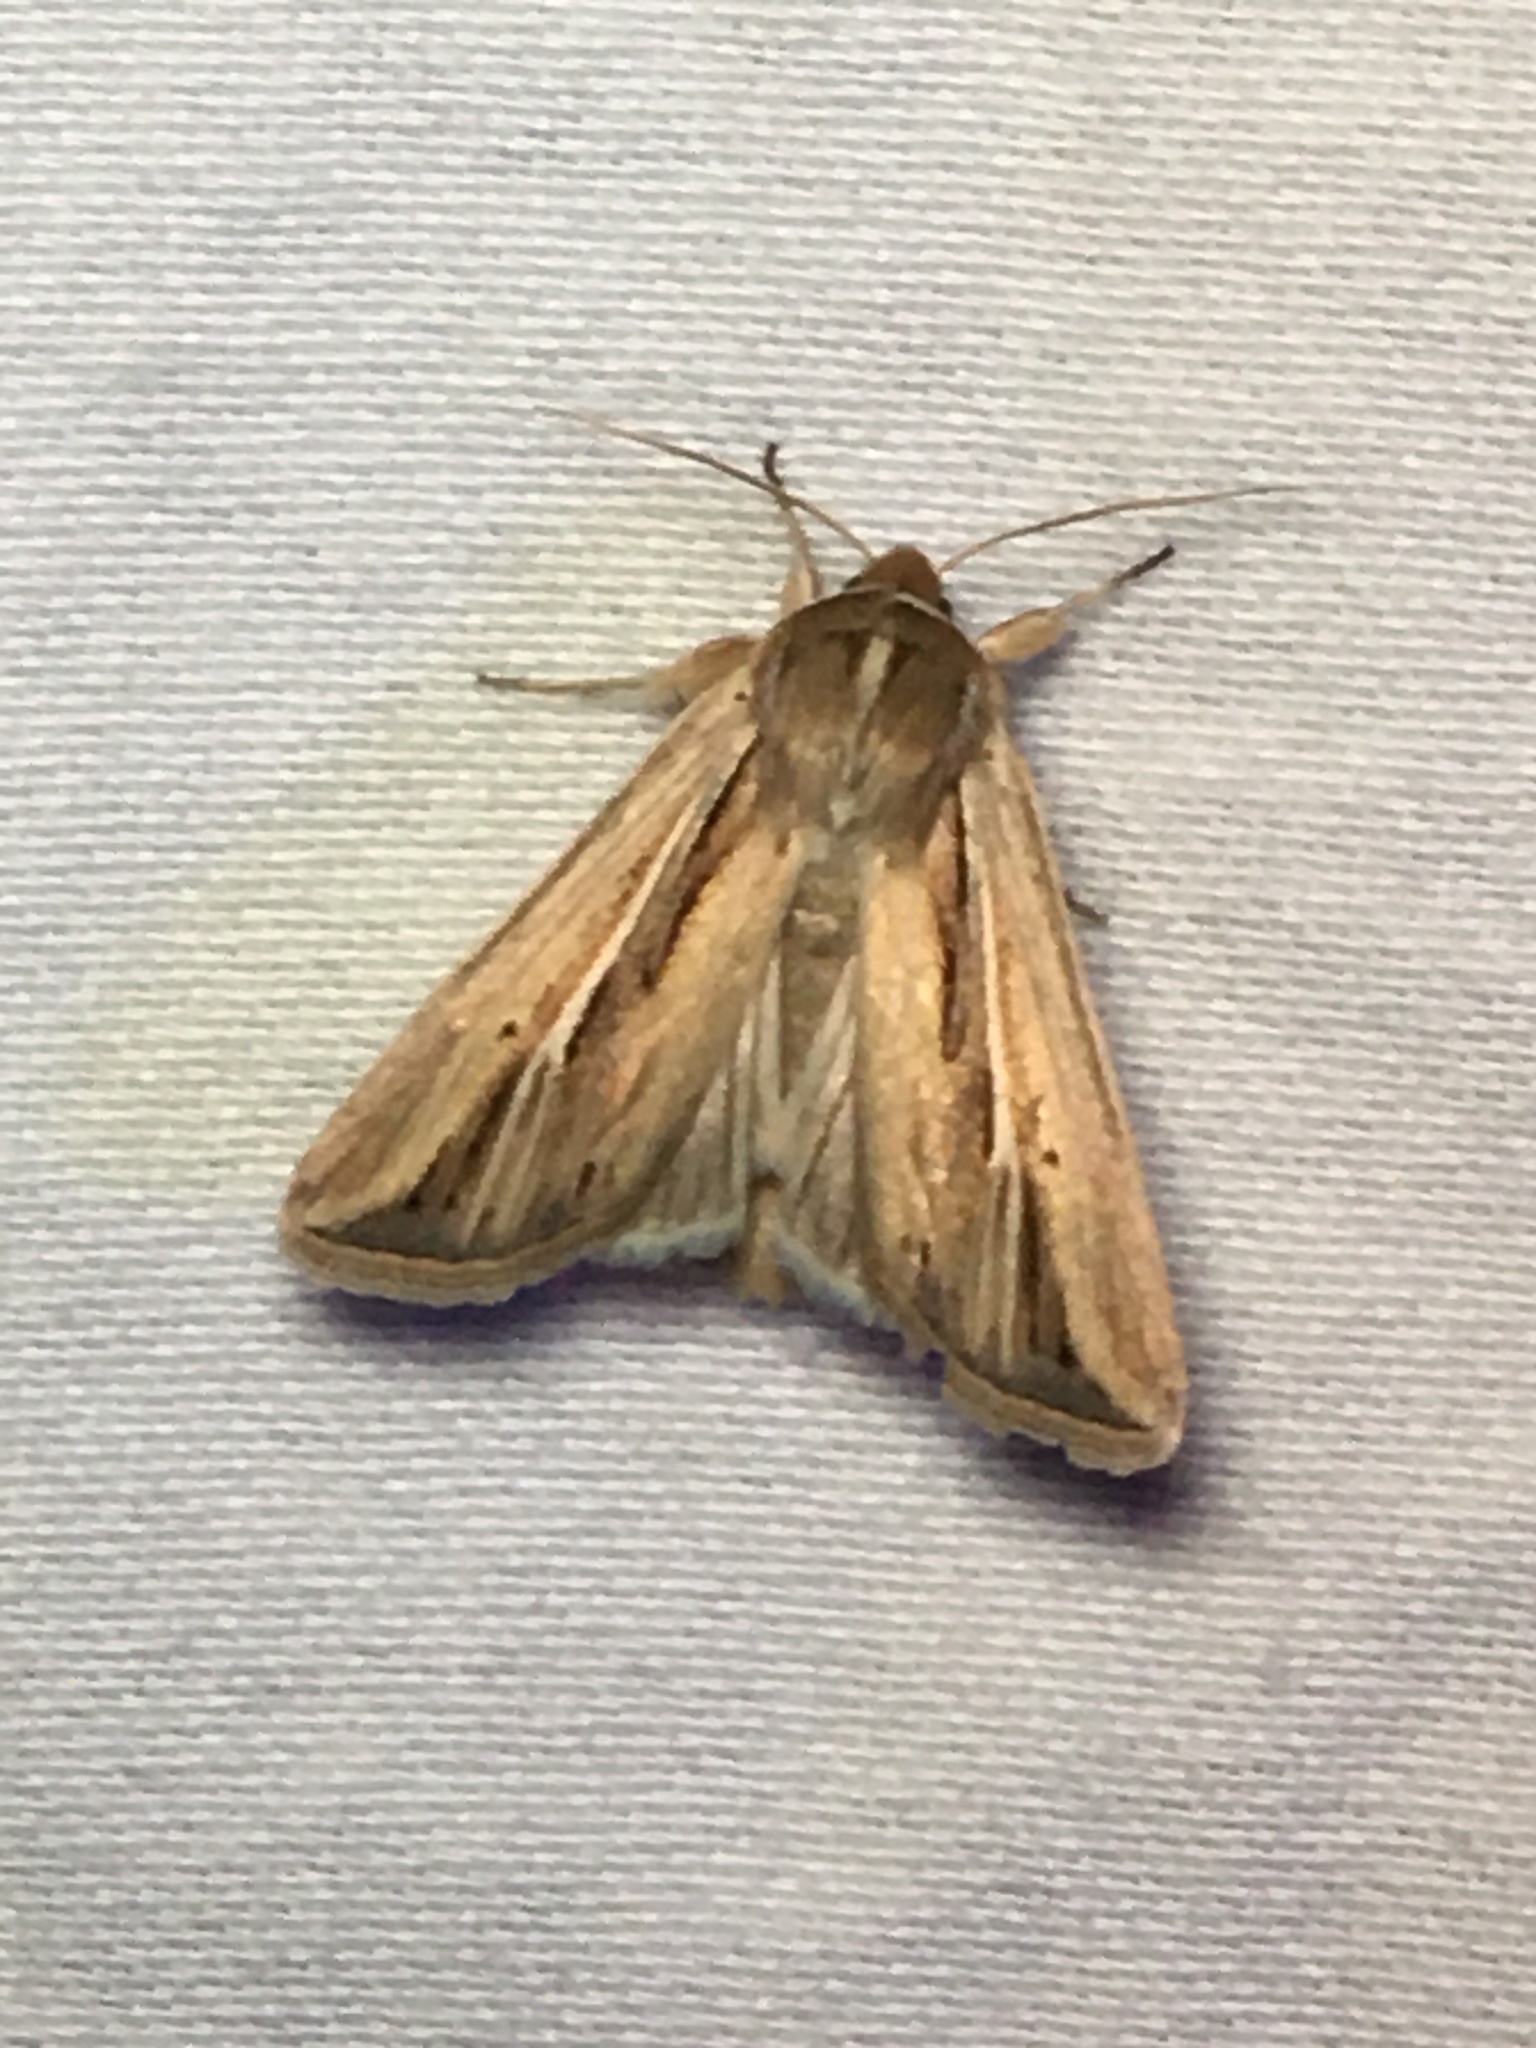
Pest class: wheathead_armyworm_Dargida_diffusa